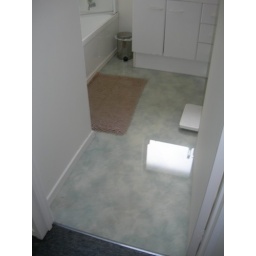
The bathroom floor - under water